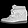
Label: Sneaker